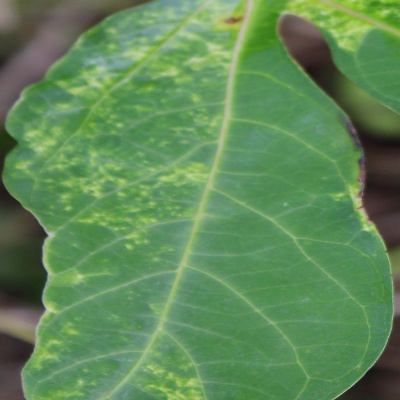
Crop: Cassava
Condition: mosaic